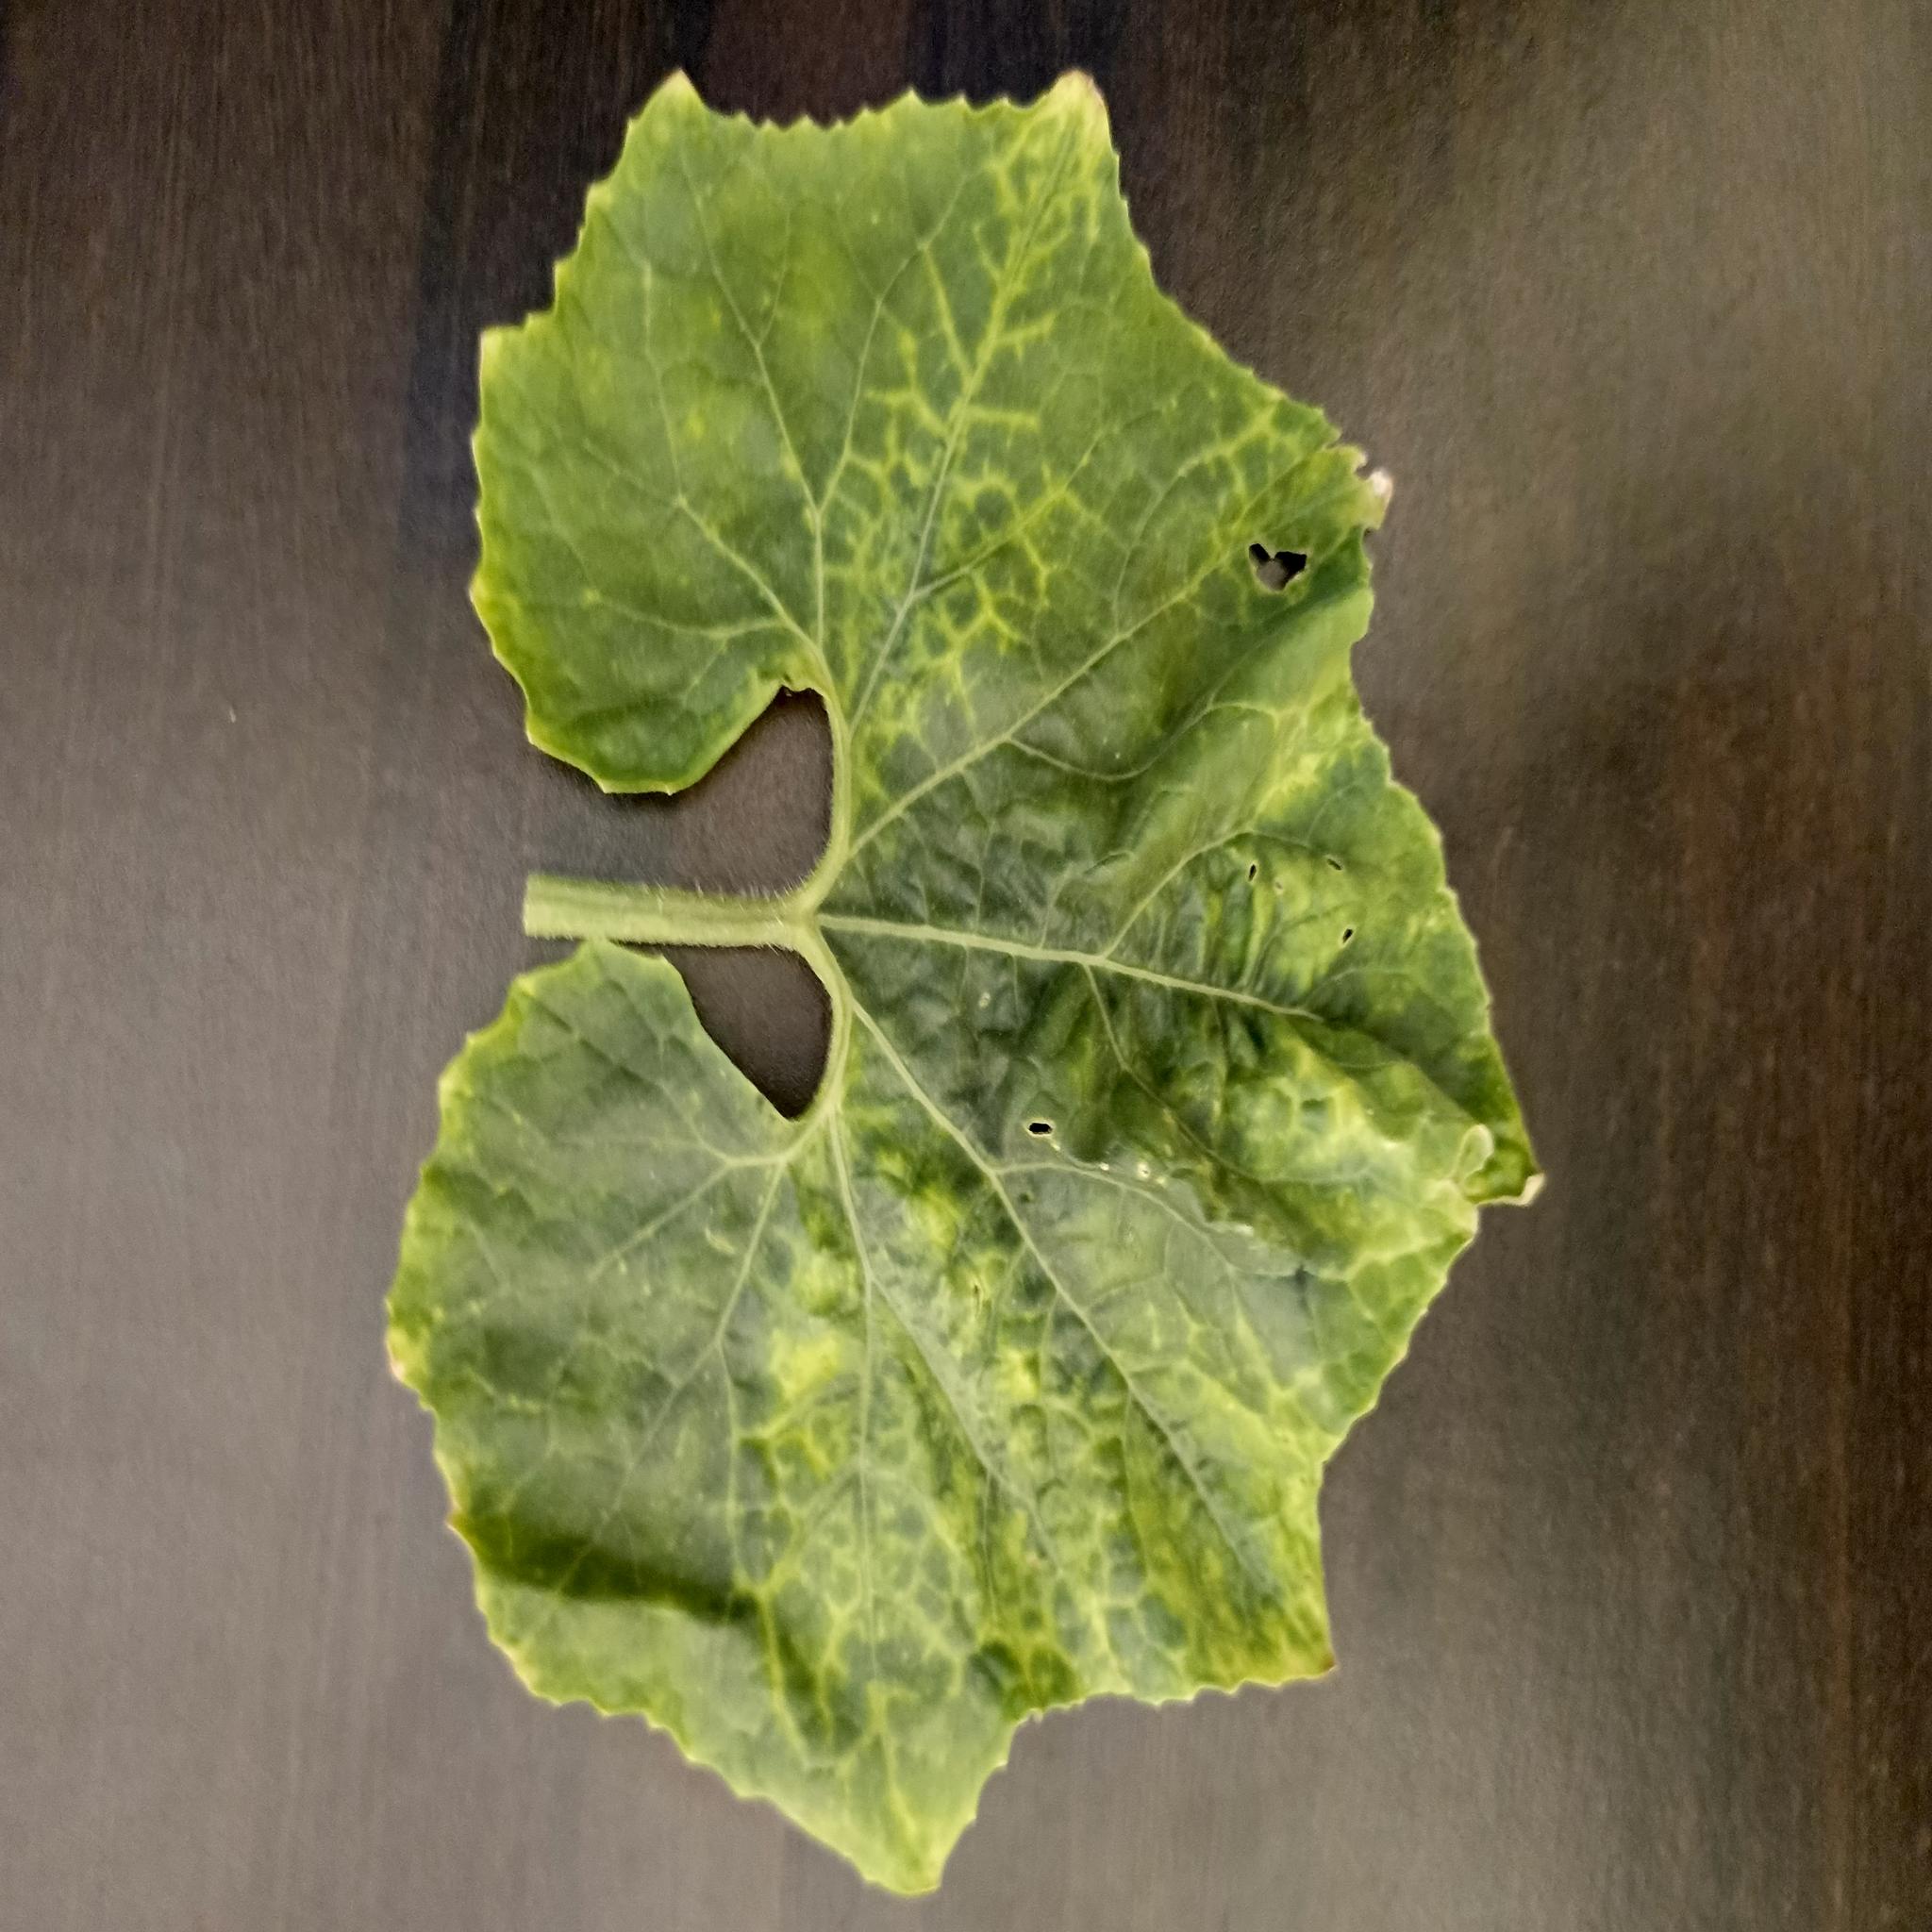
Label: Downy mildew